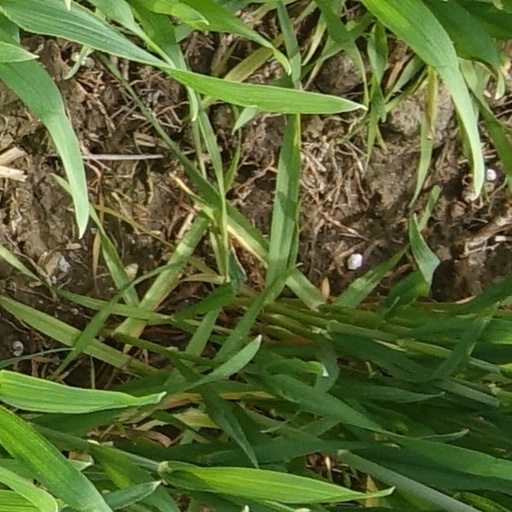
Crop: wheat